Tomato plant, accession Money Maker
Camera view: vertical (180 deg); turntable rotation: 210 degrees
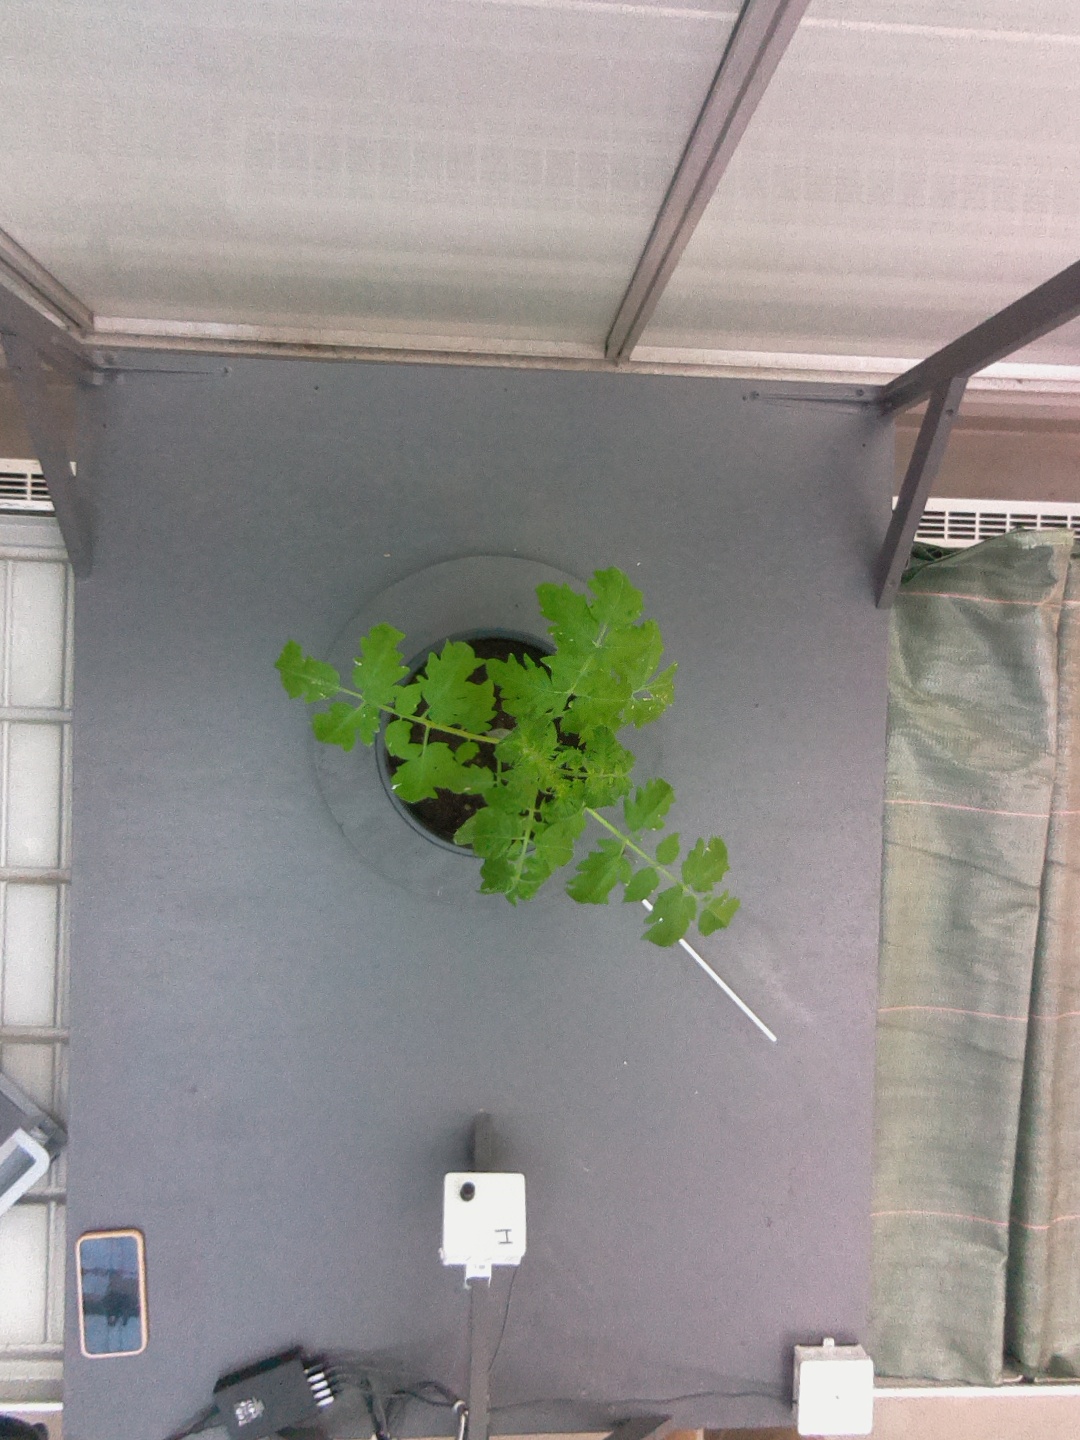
BBCH growth stage 13: 6 of true leaves visible